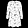
Label: Dress